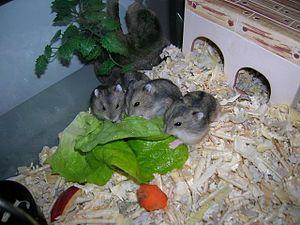
Le Hamster russe est une espèce de petits mammifères qui fait partie des rongeurs de la famille des Cricetidae. C'est un hamster nain originaire des steppes d'Asie centrale, à dos rayé et à couleur variable en hiver. En Europe, il est souvent adopté comme animal de compagnie.